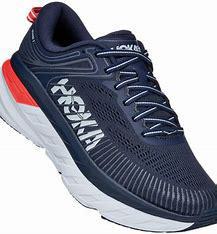
Brand: Hoka
Model: 100